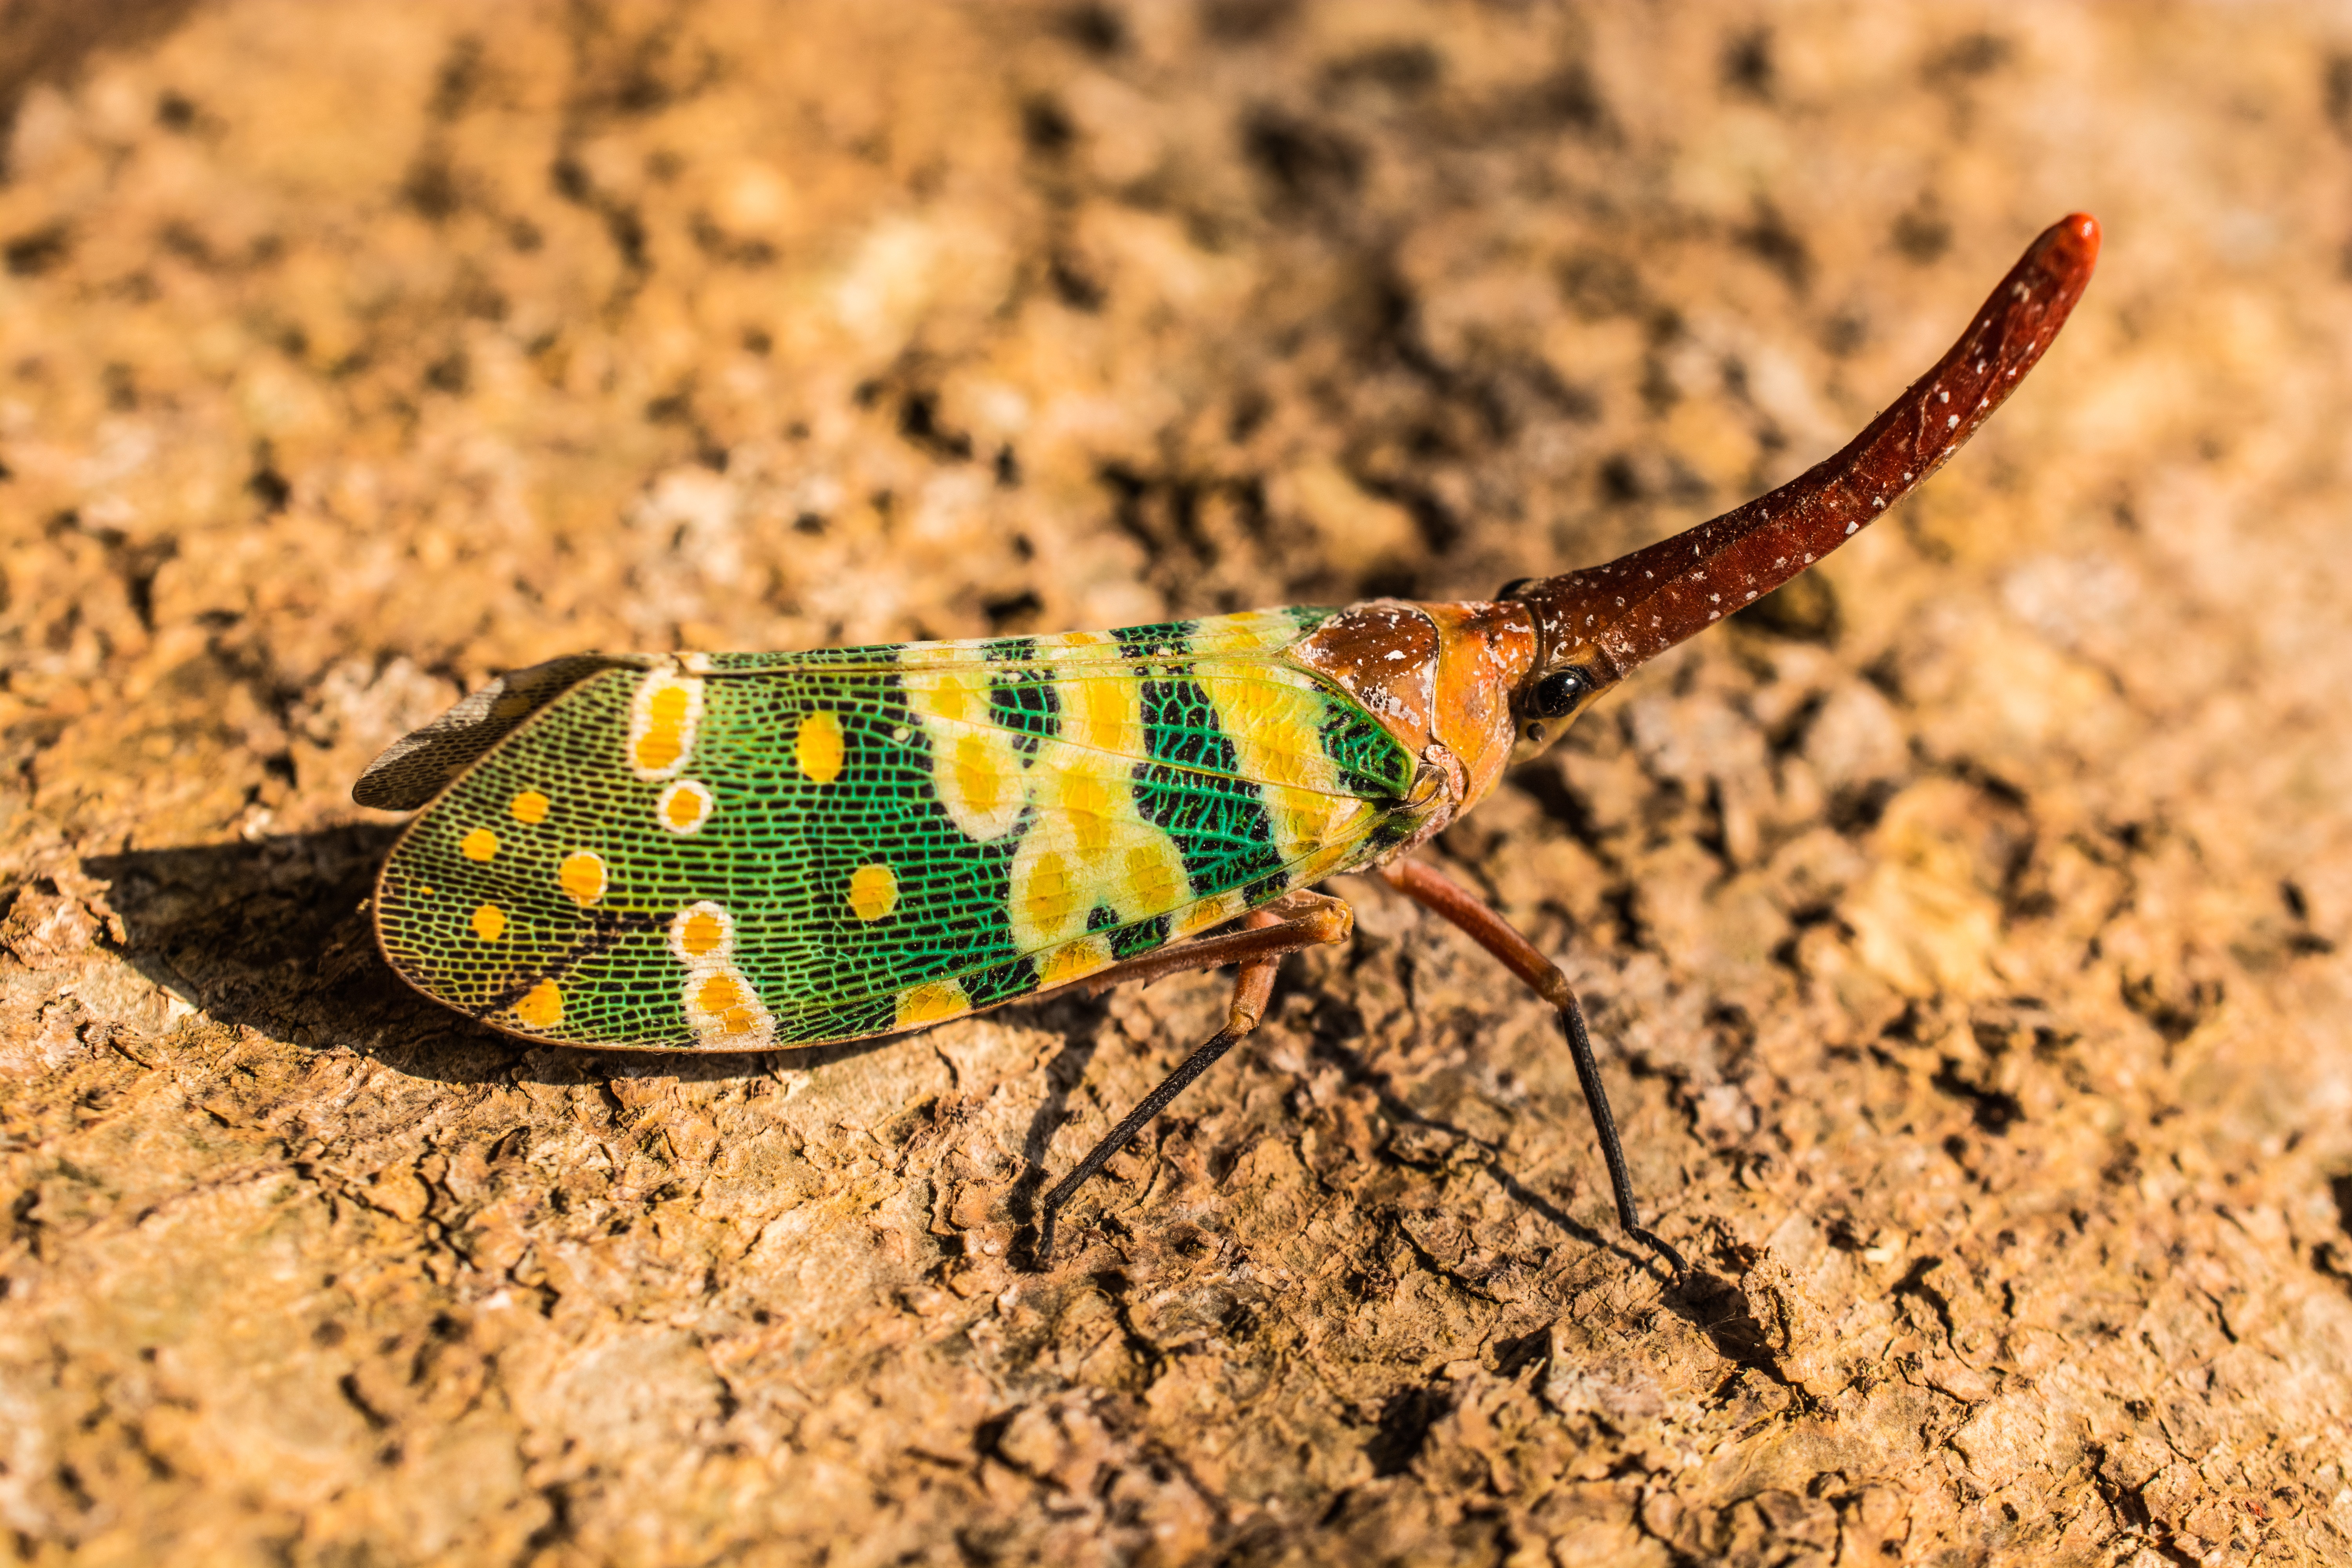
wildlife, red, insect, soil, reptile, colorful, close, fauna, lizard, invertebrate, close up, long, exotic, hemiptera, auchenorrhyncha, macro photography, small animal, proboscis, compound eyes, cicada, bill kerfe, scaled reptile, distributed, canthigaster cicada, fulgoromorpha, lantern carrier like, lantern makers cicada, punktaugen